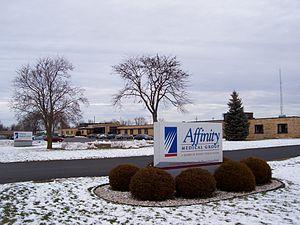
La ville de Chilton est le siège du comté de Calumet, dans l’État du Wisconsin, aux États-Unis. Sa population s’élevait à 3 933 habitants lors du recensement de 2010.